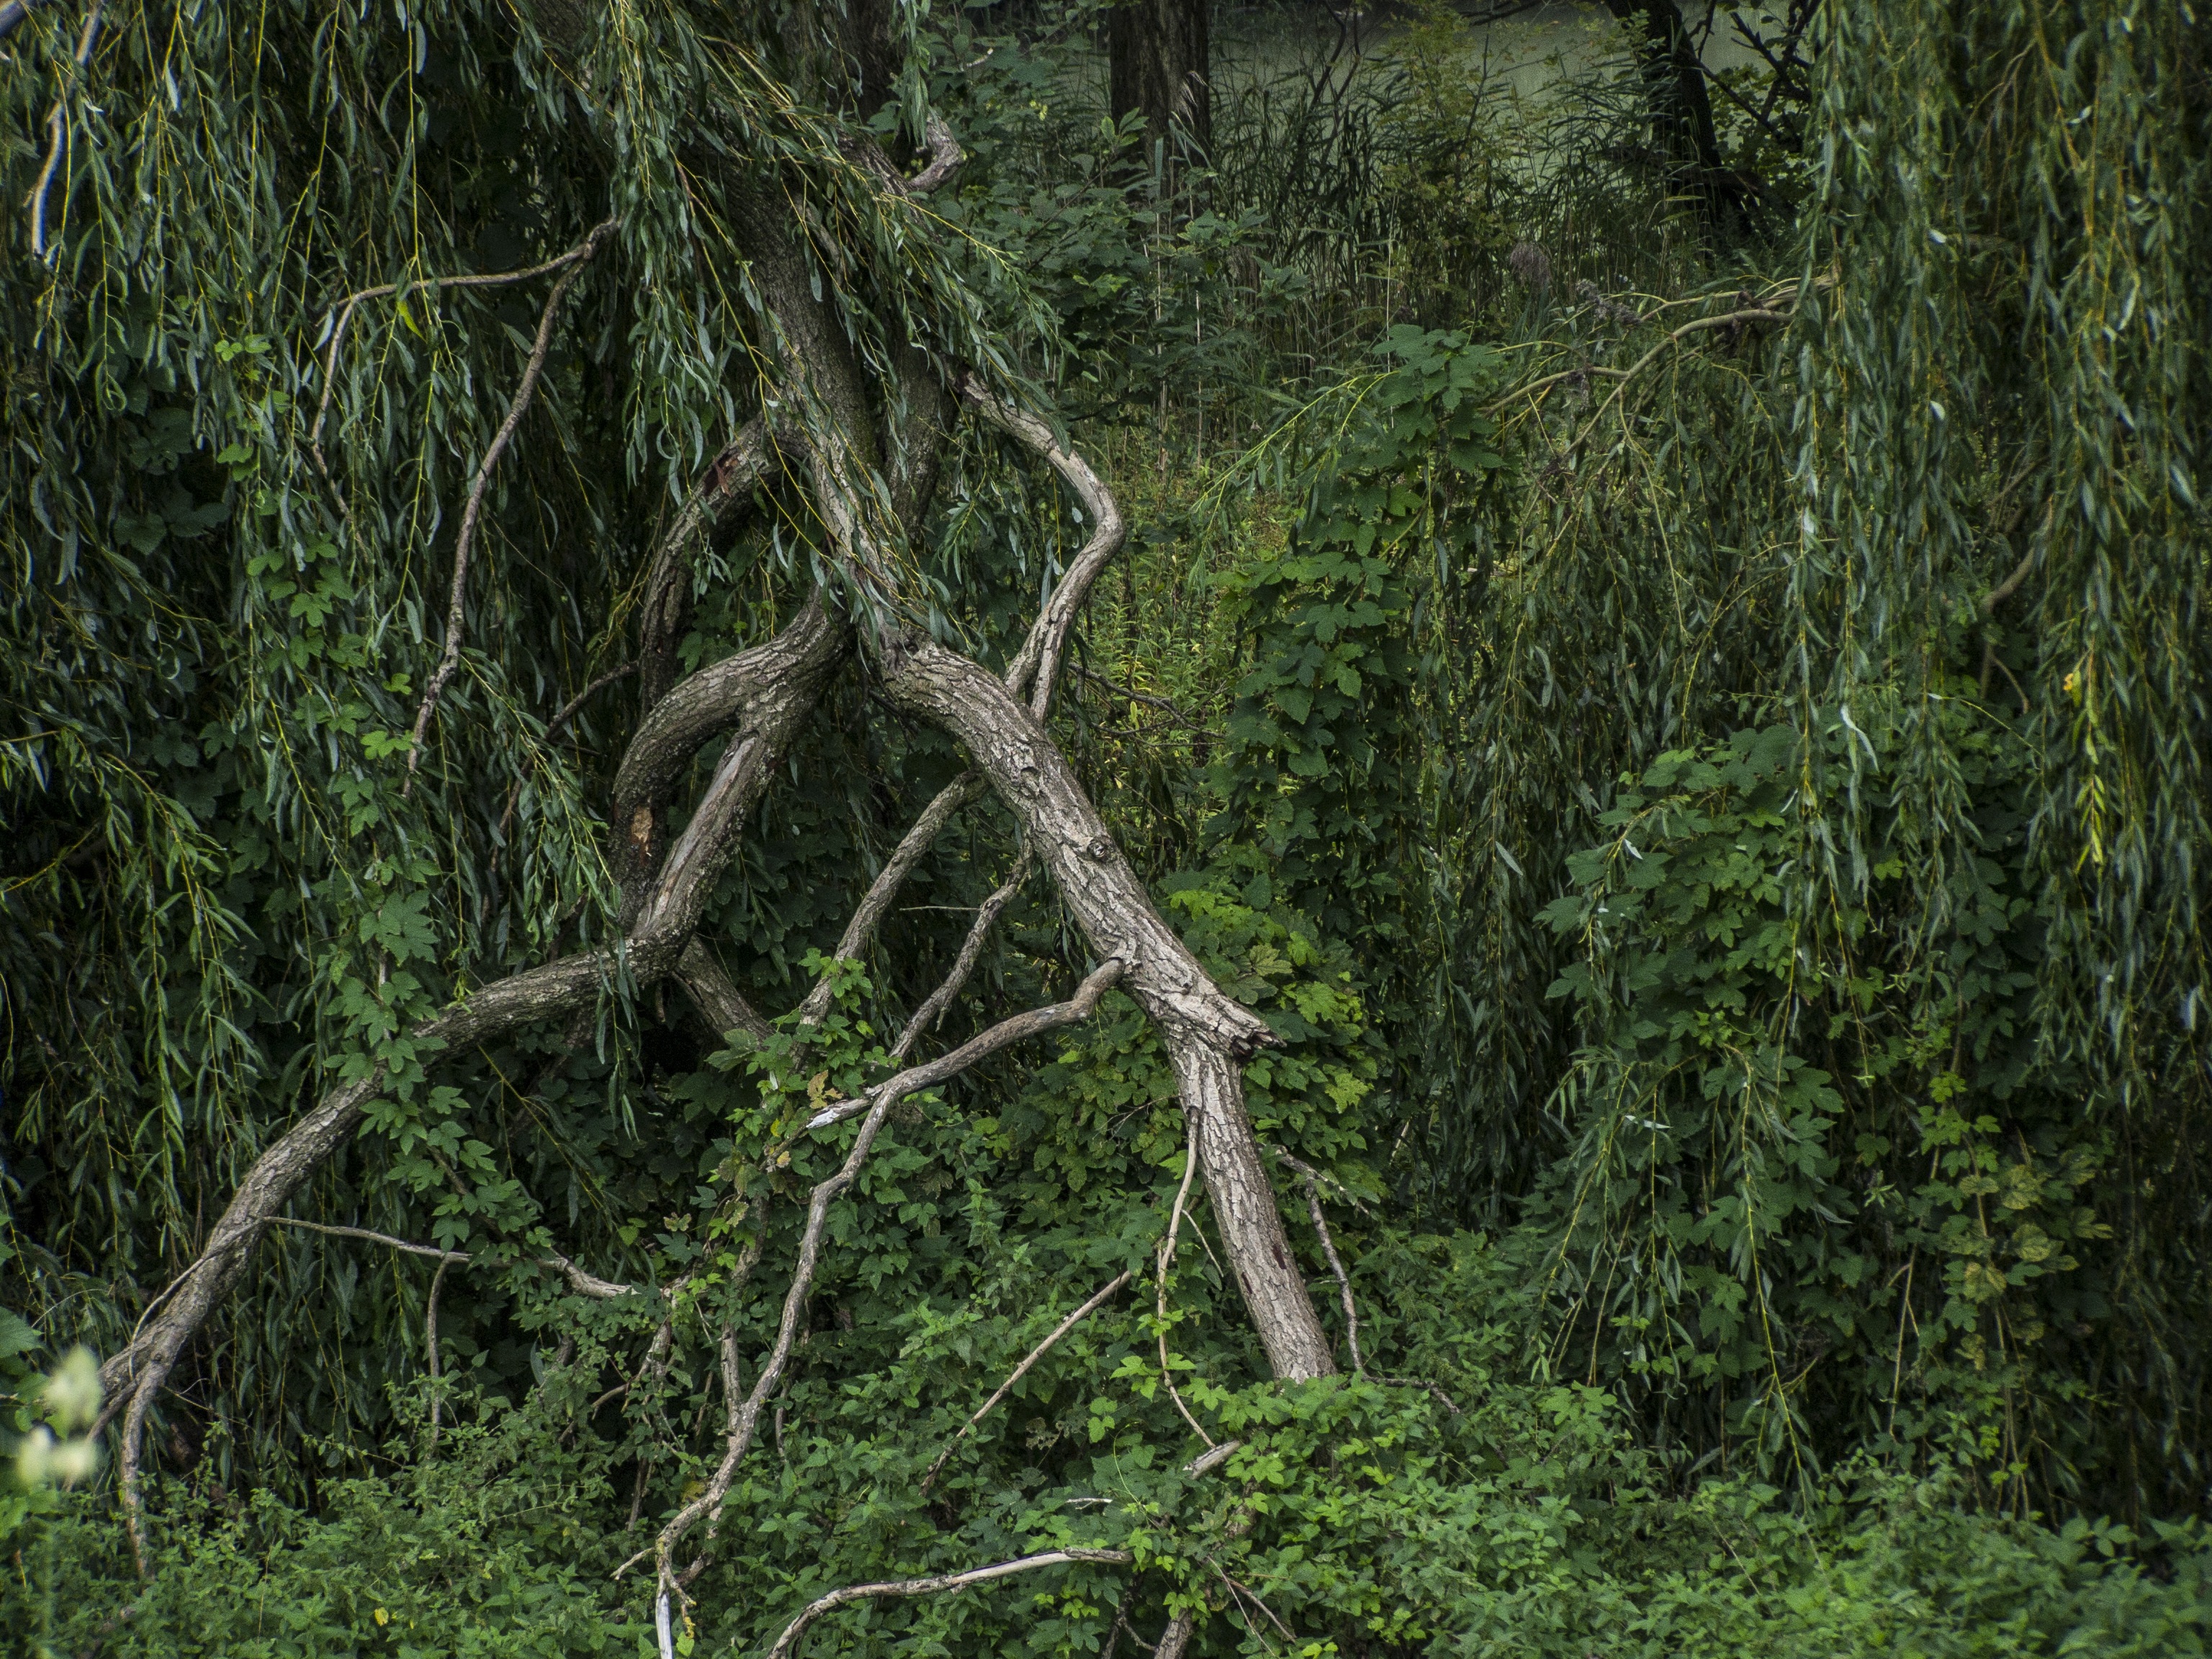
landscape, tree, forest, swamp, wilderness, branch, plant, trunk, wildlife, green, jungle, spruce, vegetation, rainforest, wetland, woodland, habitat, rotten, ecosystem, bough, biome, old growth forest, natural environment, woody plant, temperate broadleaf and mixed forest, temperate coniferous forest, land plant